Fedora (opera)

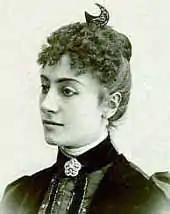
Gemma Bellincioni, who created the title role

Princess Fedora, who is to marry Count Vladimir Andrejevich the following day, arrives and sings of her love for him ("Quanti fior ... Ed ecco il suo ritratto"), unaware that the dissolute Vladimir has betrayed her with another woman. The sound of sleigh-bells is heard and Vladimir is brought in, mortally wounded. Doctors and a priest are summoned, and the servants are questioned (Dimitri: "Signore, alle otto e mezzo"; Cirillo: "Egli mi disse"). Fedora swears on the jeweled Byzantine cross she is wearing (aria: "Dite coragio ... Su questa santa Croce") that Andrejevich's death will be avenged. It is proposed that Count Loris Ipanov, a suspected Nihilist sympathizer, was probably the assassin. De Siriex (a diplomat) and Gretch (a police inspector) plan an investigation.